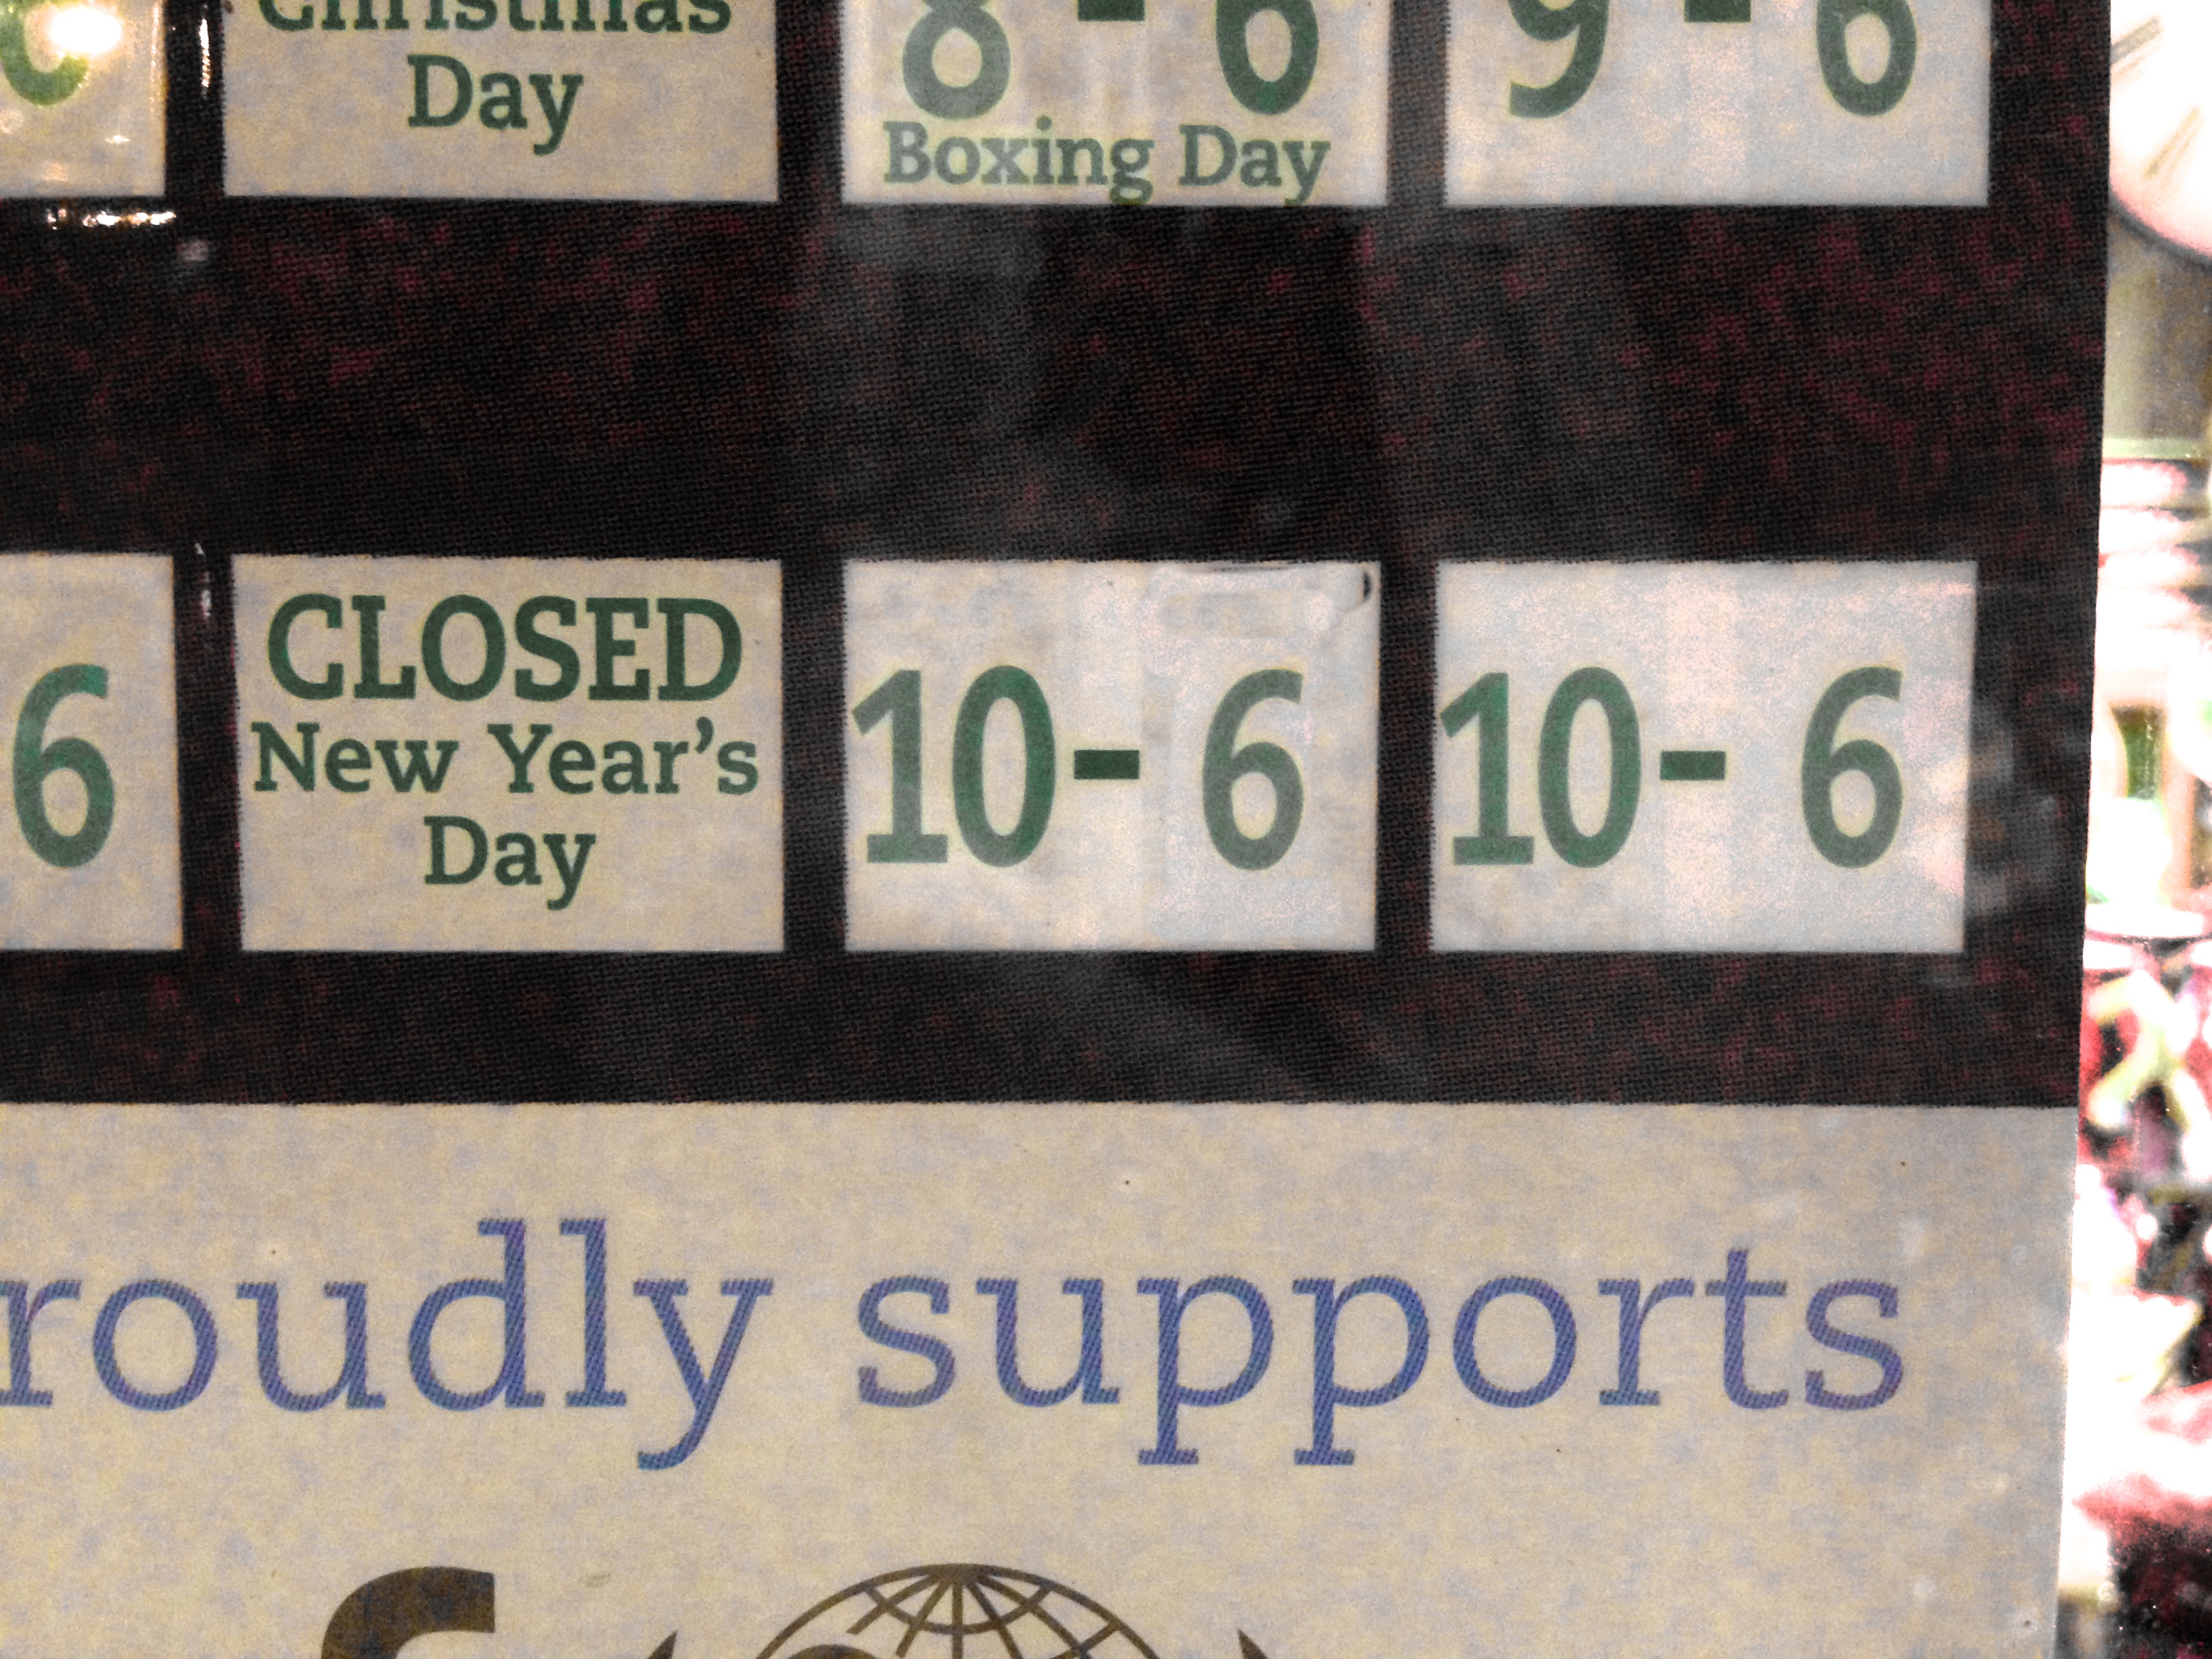
number, advertising, sign, street sign, signage, brand, font, text, ds106, 106, vehicle registration plate